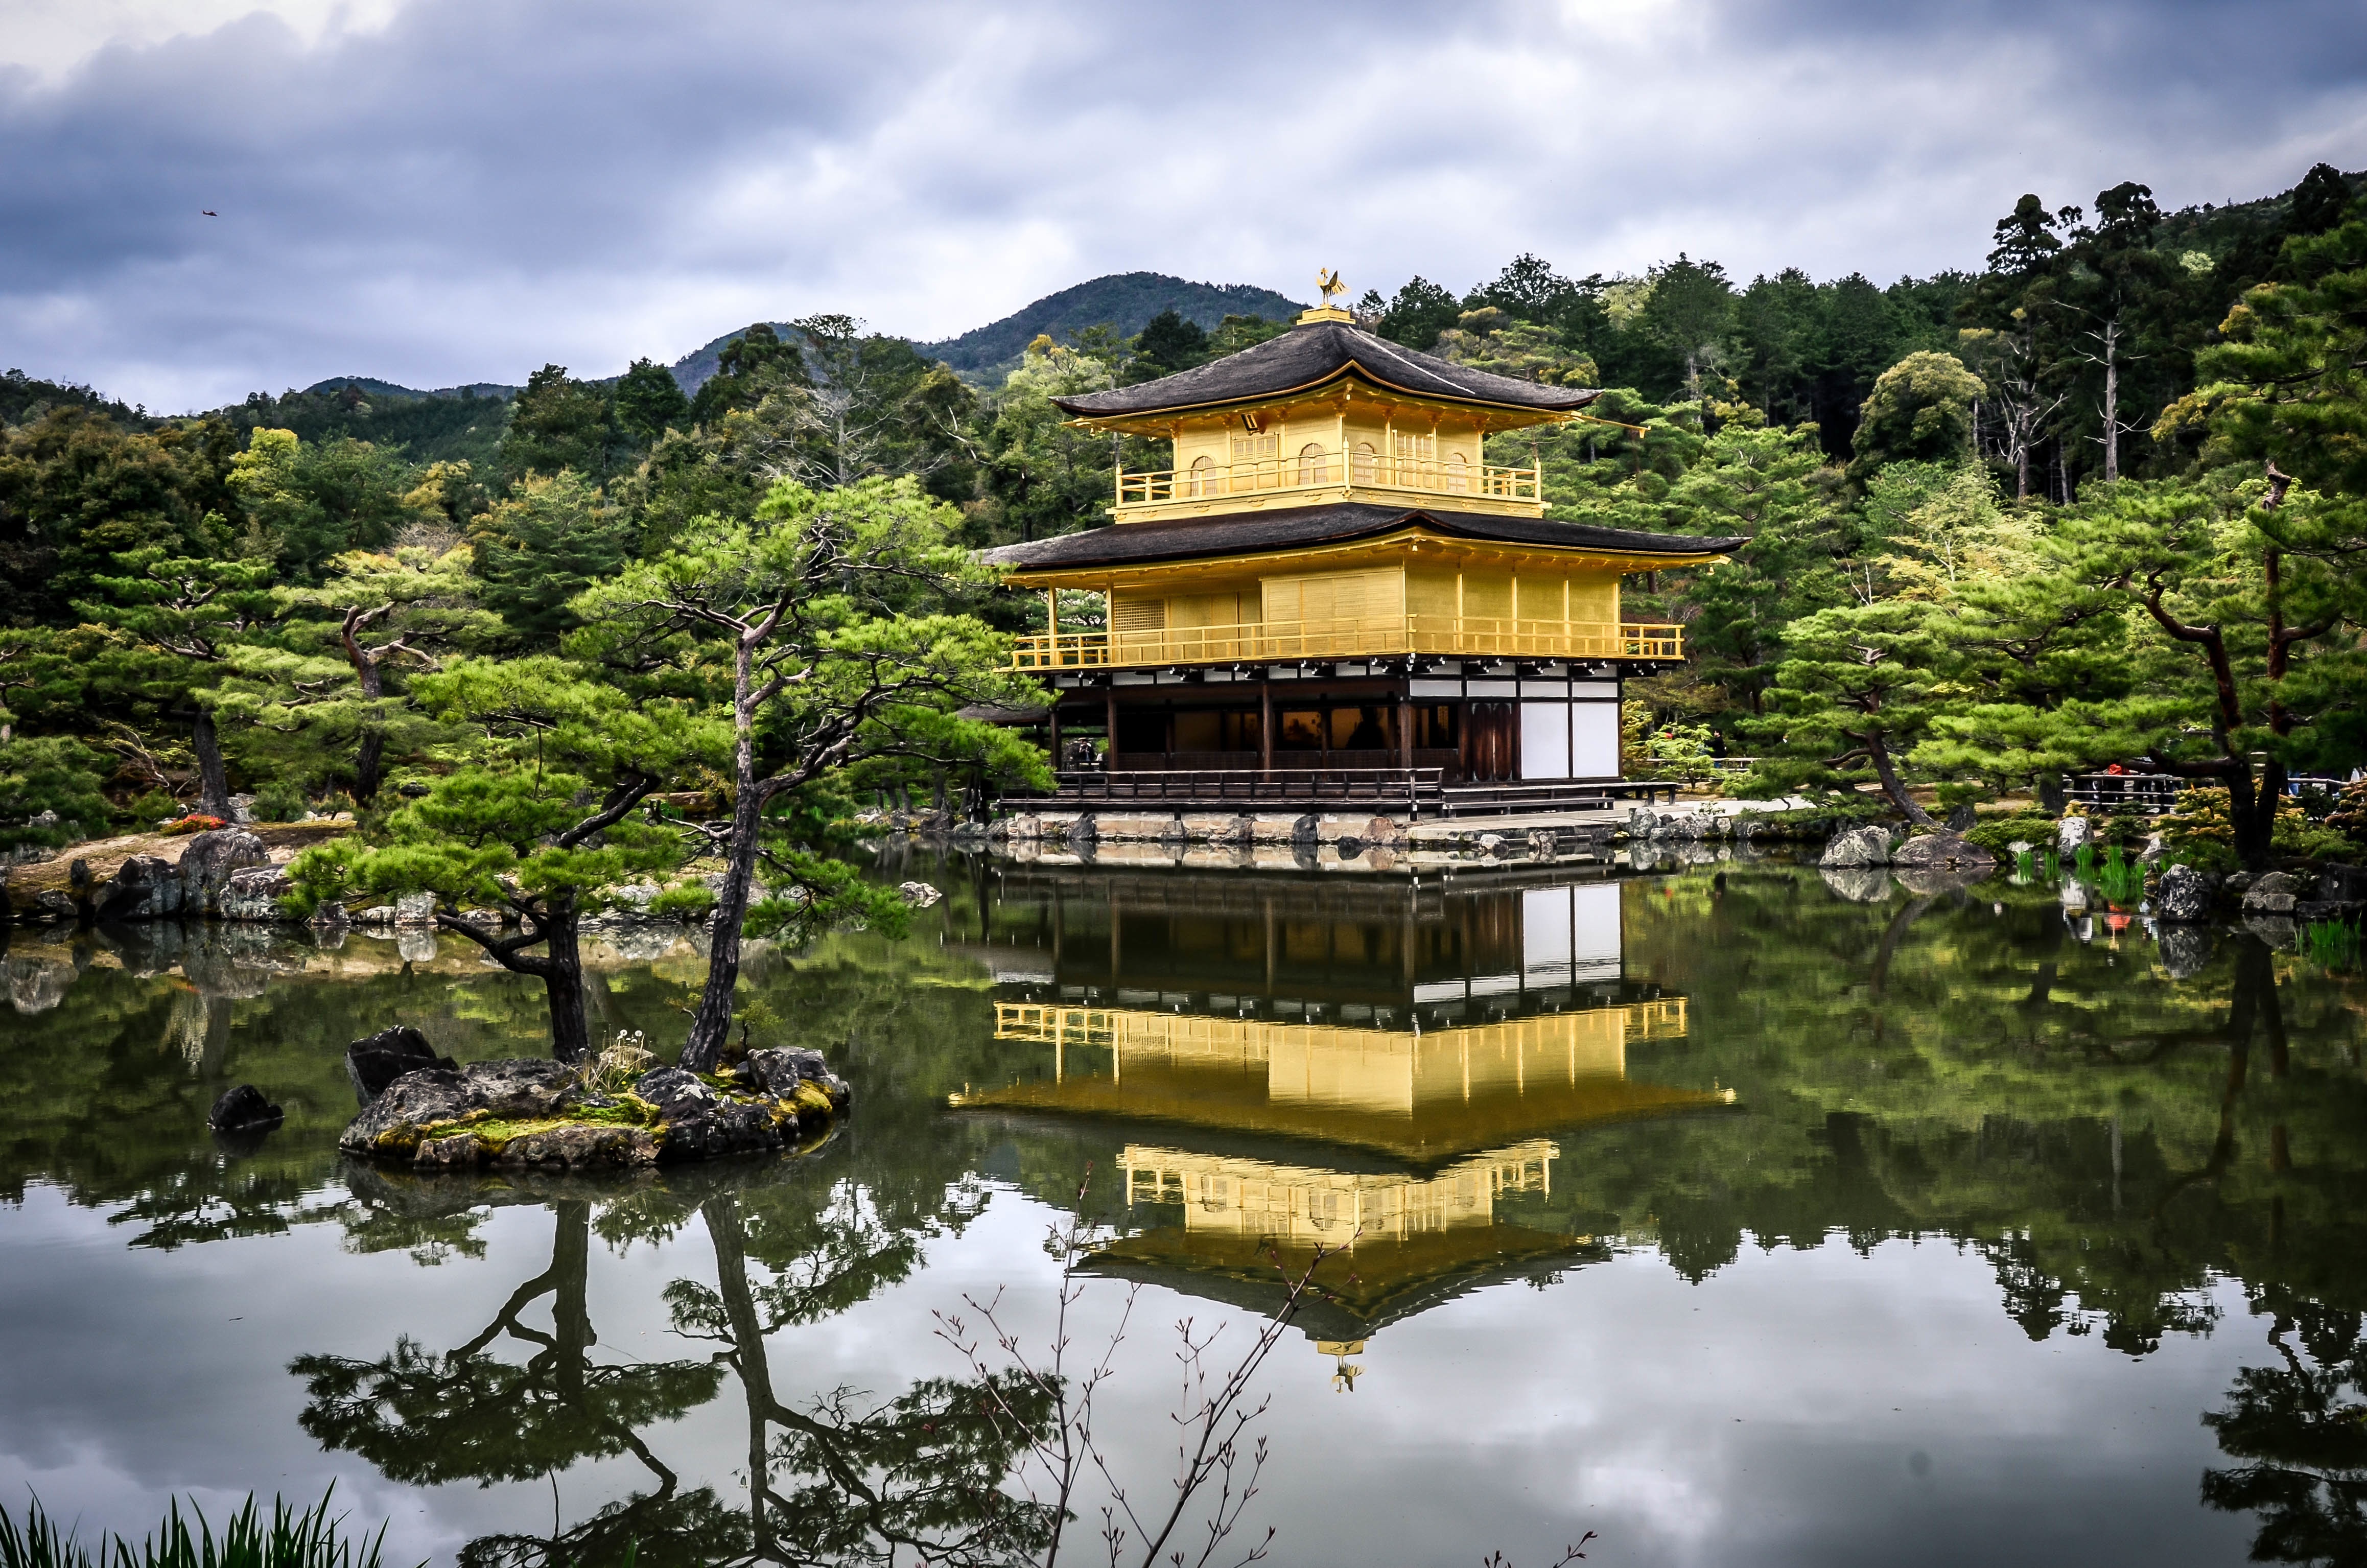
landscape, tree, house, lake, building, reflection, garden, japan, temple, estate, pagoda